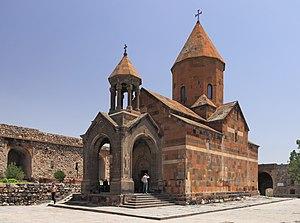
Khor Virap est un monastère arménien situé dans la région d'Ararat, non loin d'Erevan, la capitale. Il est dominé par le mont Ararat.